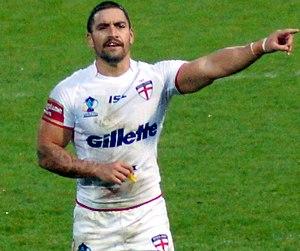
L'Albert Goldthorpe Medal est une récompense attribuée au meilleur joueur de rugby à XIII de l'année évoluant en Super League sans distinction de nationalité. Il rend hommage à Albert Goldthorpe.
Les Castleford Tigers sont un club professionnel anglais de rugby à XIII basé à Castleford dans le Yorkshire de l'Ouest. Ils évoluent dans la Super League qui est le championnat élite d'Europe. Bien que n'ayant jamais remporté le championnat, le club s'est imposé à quatre reprises en Challenge Cup : 1934, 1969, 1970 et 1986.